Psc (military)

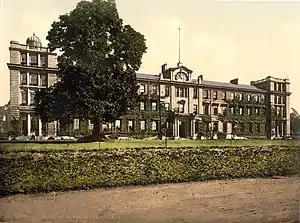
The old Staff College, Camberley

The practice originated in the British Army where the initials "psc" appeared in the service lists denoting that the officer had attended the Staff College, Camberley. Royal Navy officers who attended the staff course at Royal Naval College, Greenwich and RAF officers who attended the RAF Staff College, Bracknell also used the qualification. Since the 1997 amalgamation of staff training officers now receive the letters psc(j) from the Joint Services Command and Staff College as Post Staff College (Joint)(United Kingdom) (psc(j)(UK)) after completing the Advanced Command and Staff Course. British officers also receive the letters psc("nation") or psc(j)("nation") from attendance at overseas staff colleges, where the ("nation") is substituted for the NATO abbreviation of that country, i.e., attendance at the French 'l'Ecole de Guerre' results in psc(j)(FRA).